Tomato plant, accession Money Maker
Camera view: bottom (45 deg); turntable rotation: 180 degrees
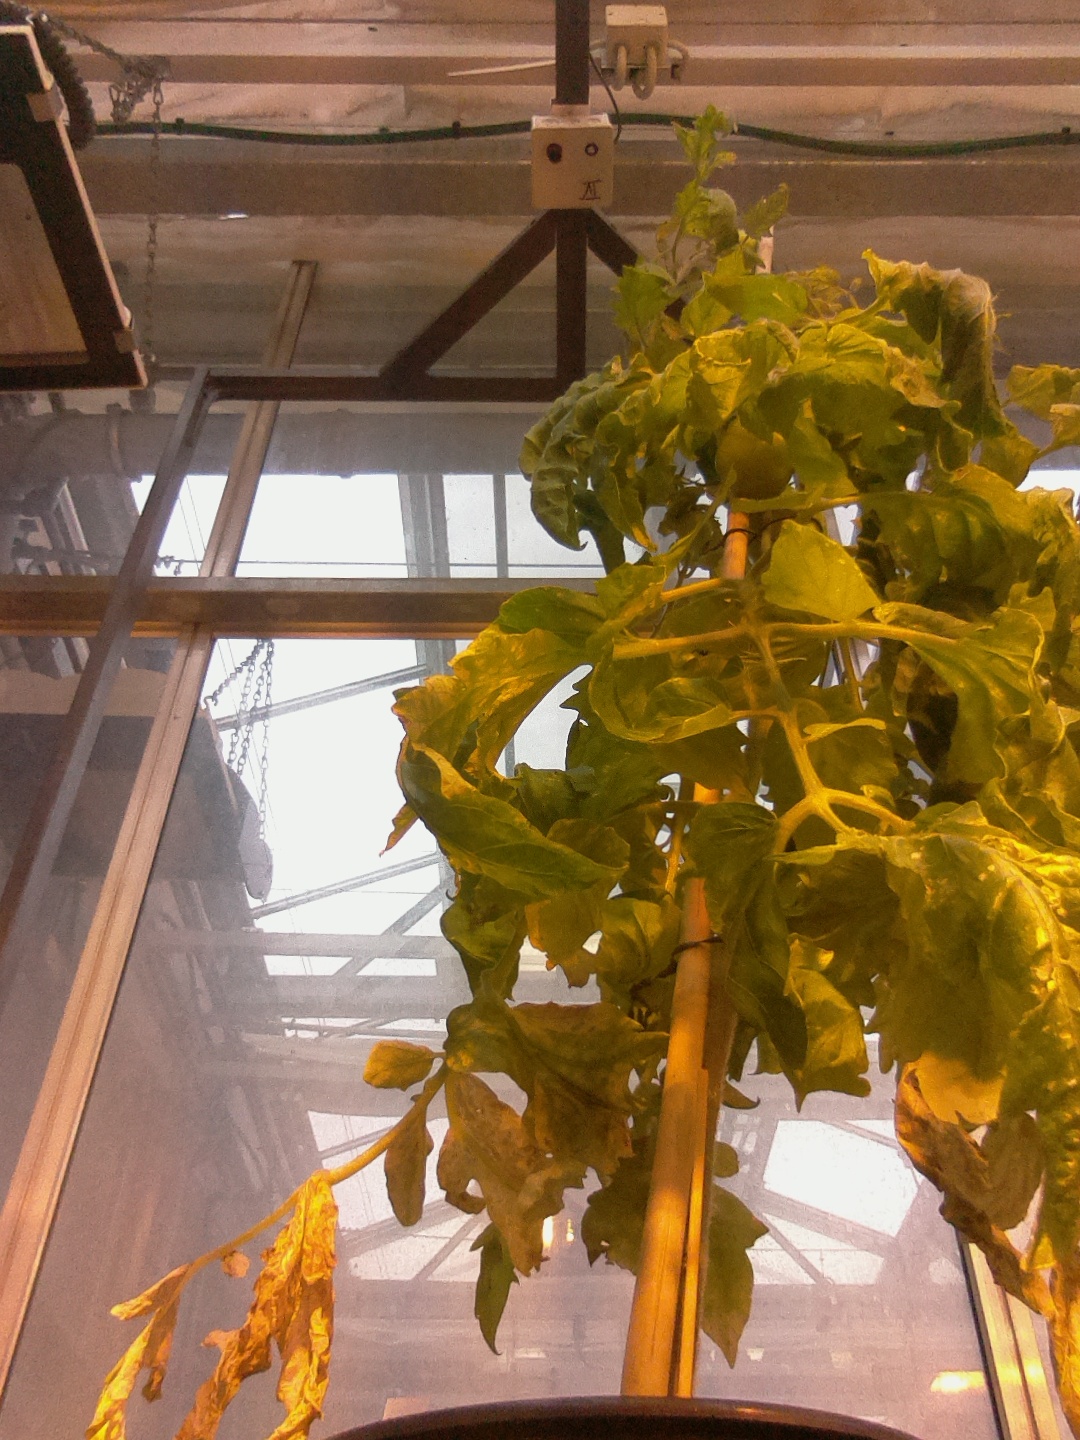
BBCH growth stage 79: 90% -100% of final fruit size